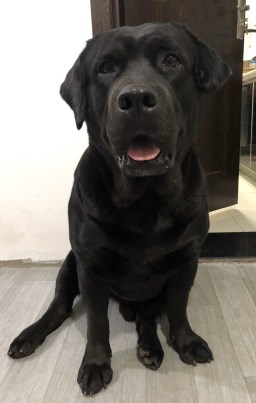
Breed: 3580-n000122-Labrador_retriever